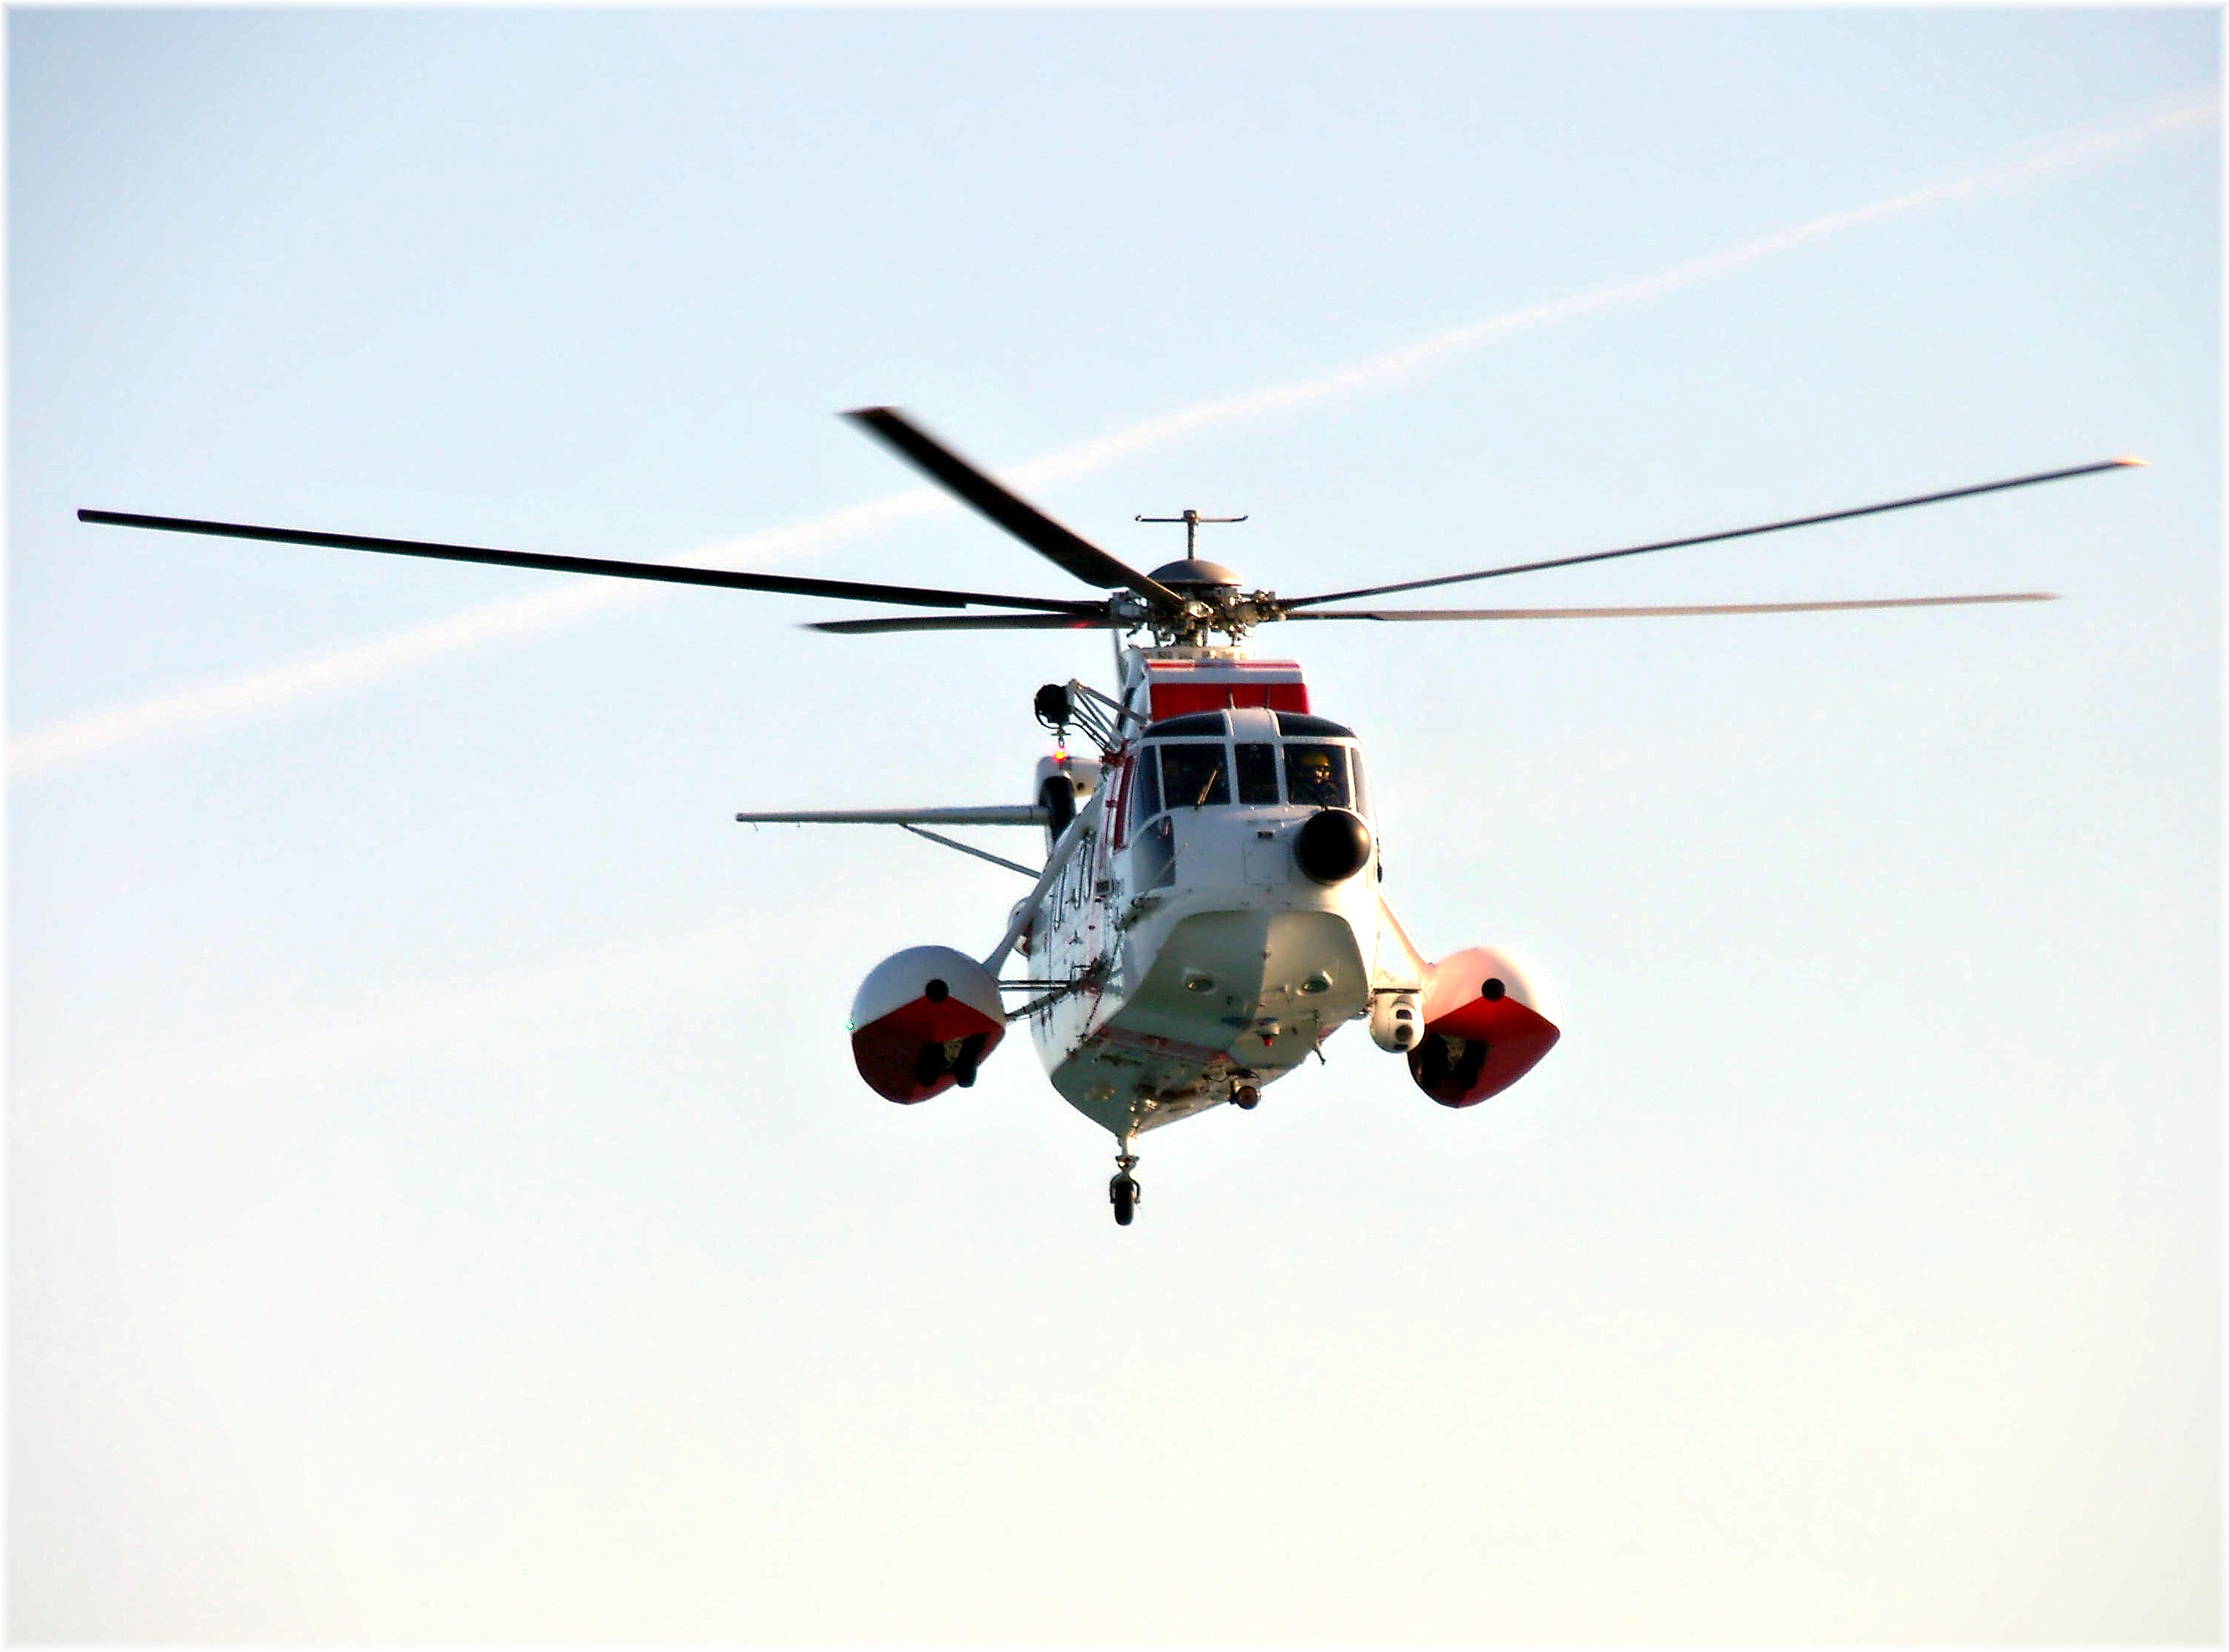
aircraft, vehicle, aviation, helicopter, mygearandme, rotorcraft, helicopter rotor, military helicopter